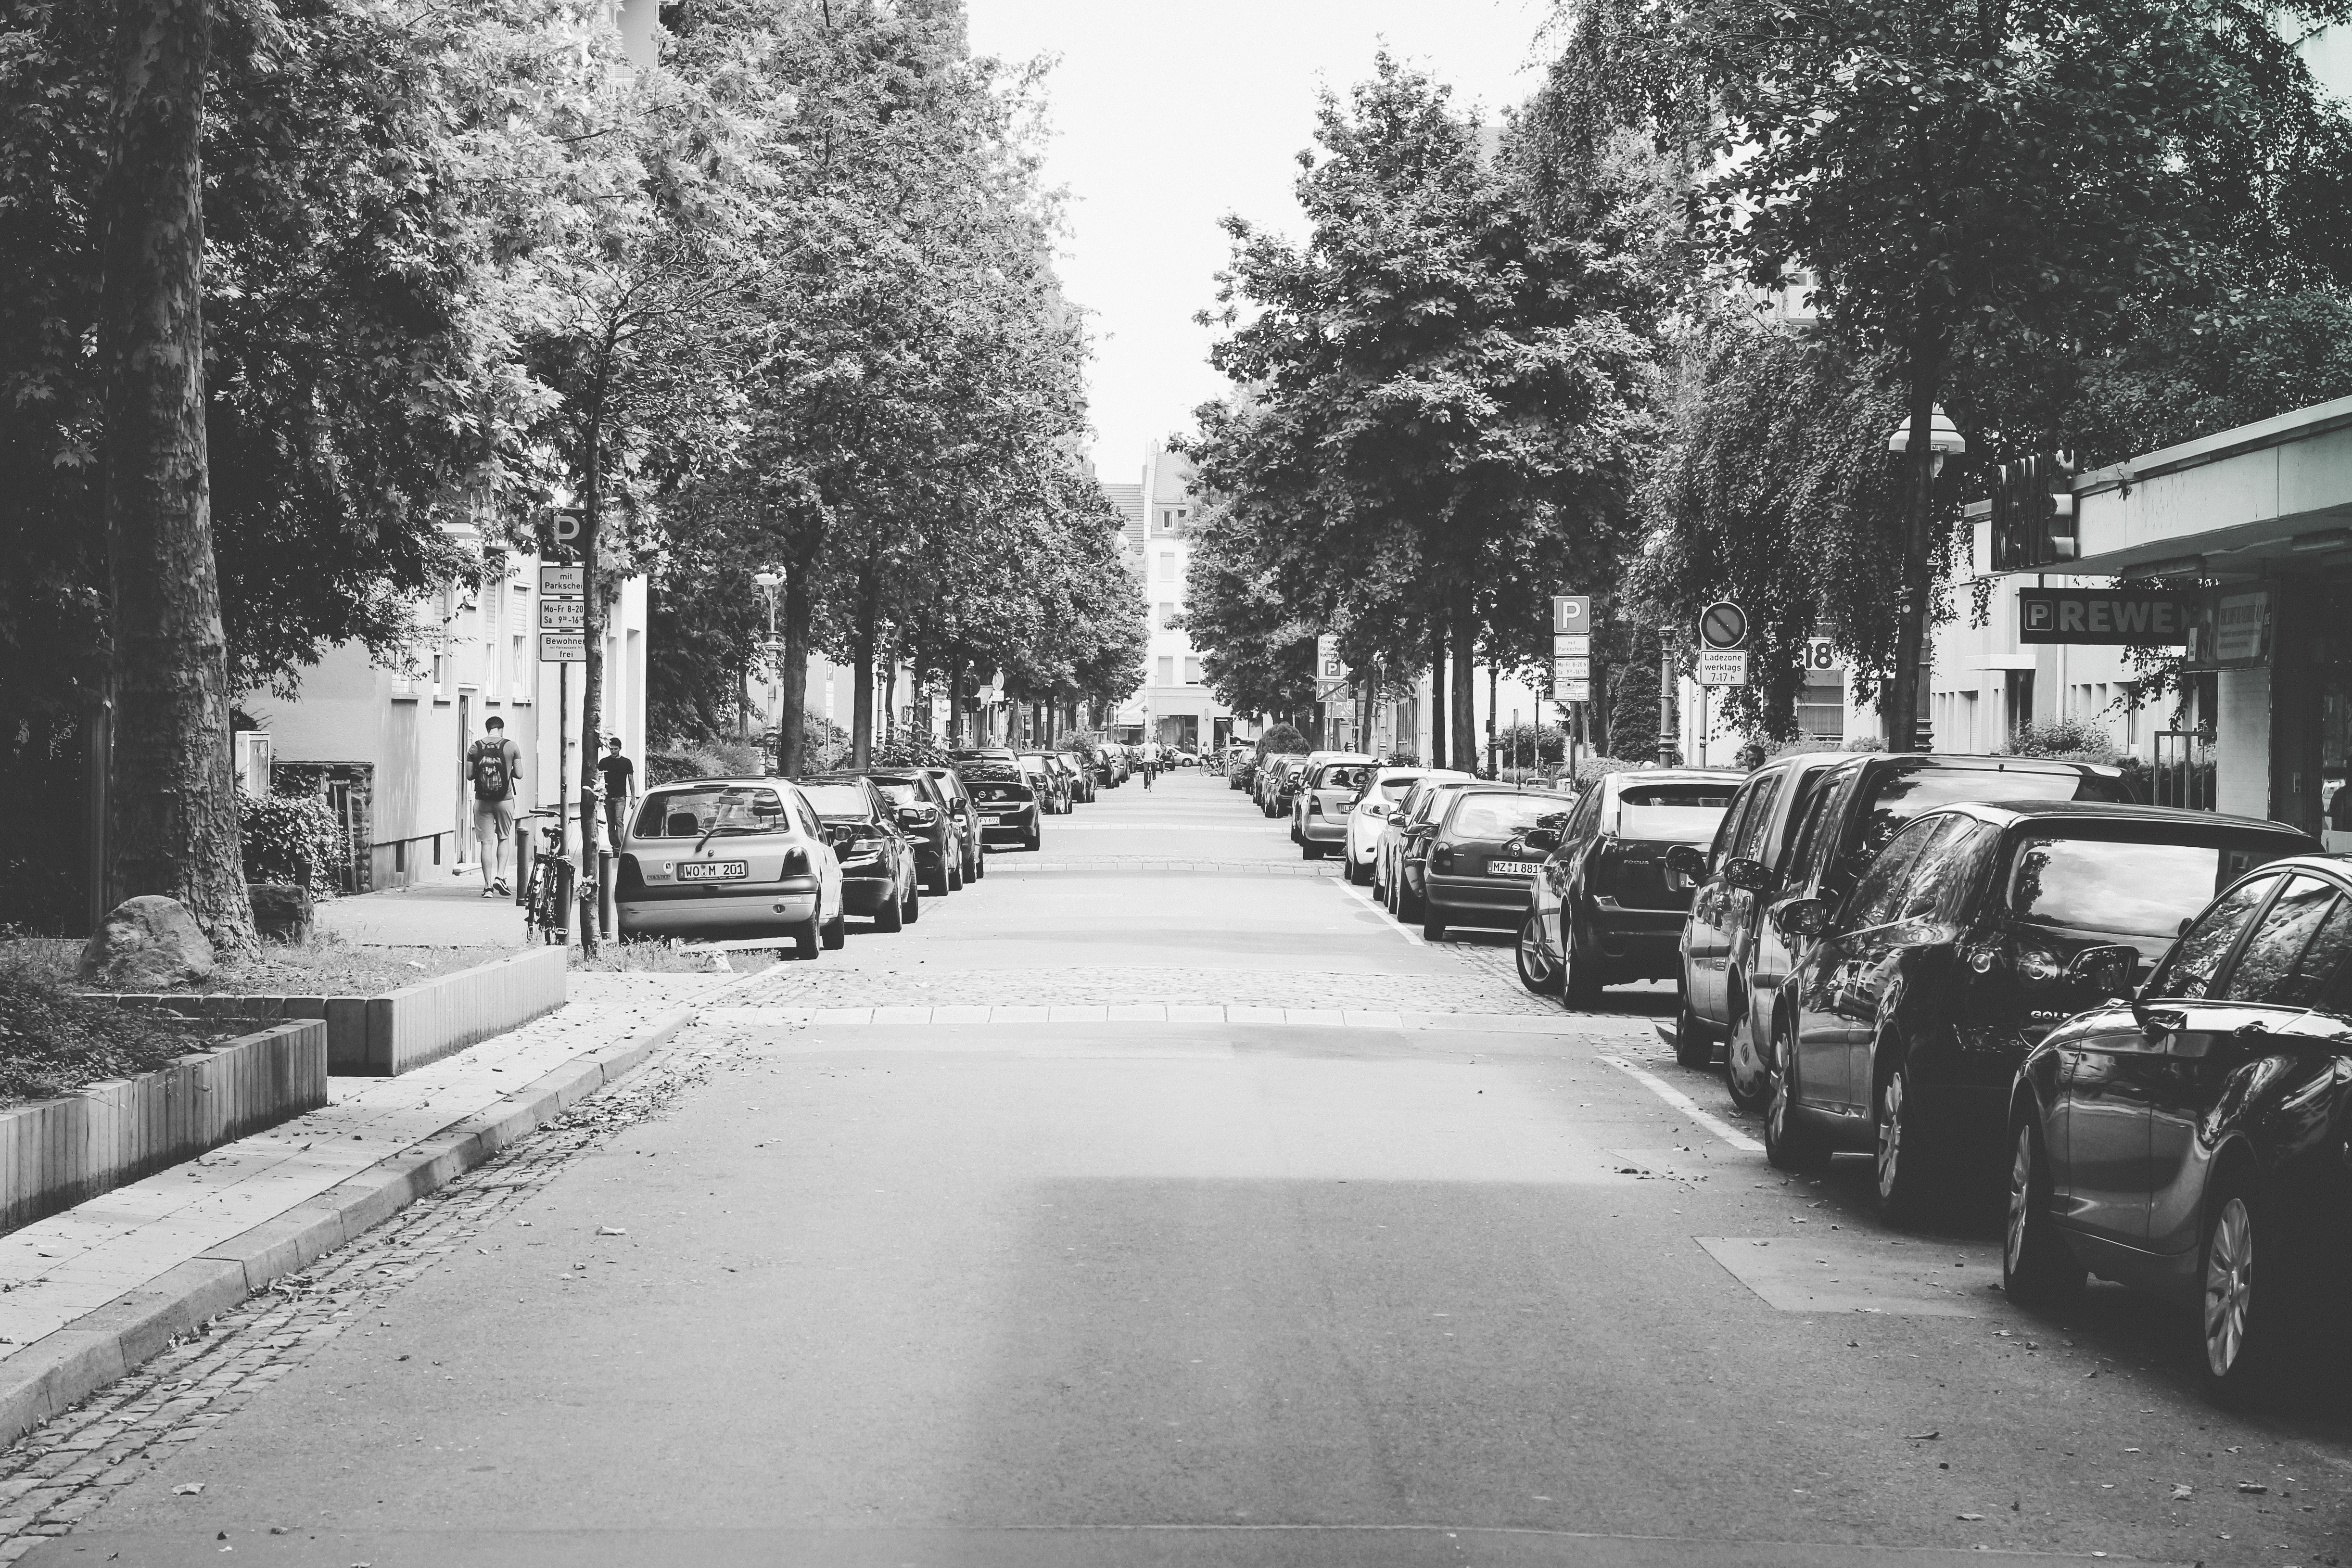
tree, snow, winter, black and white, road, street, monochrome, lane, season, infrastructure, neighbourhood, road surface, monochrome photography, residential area